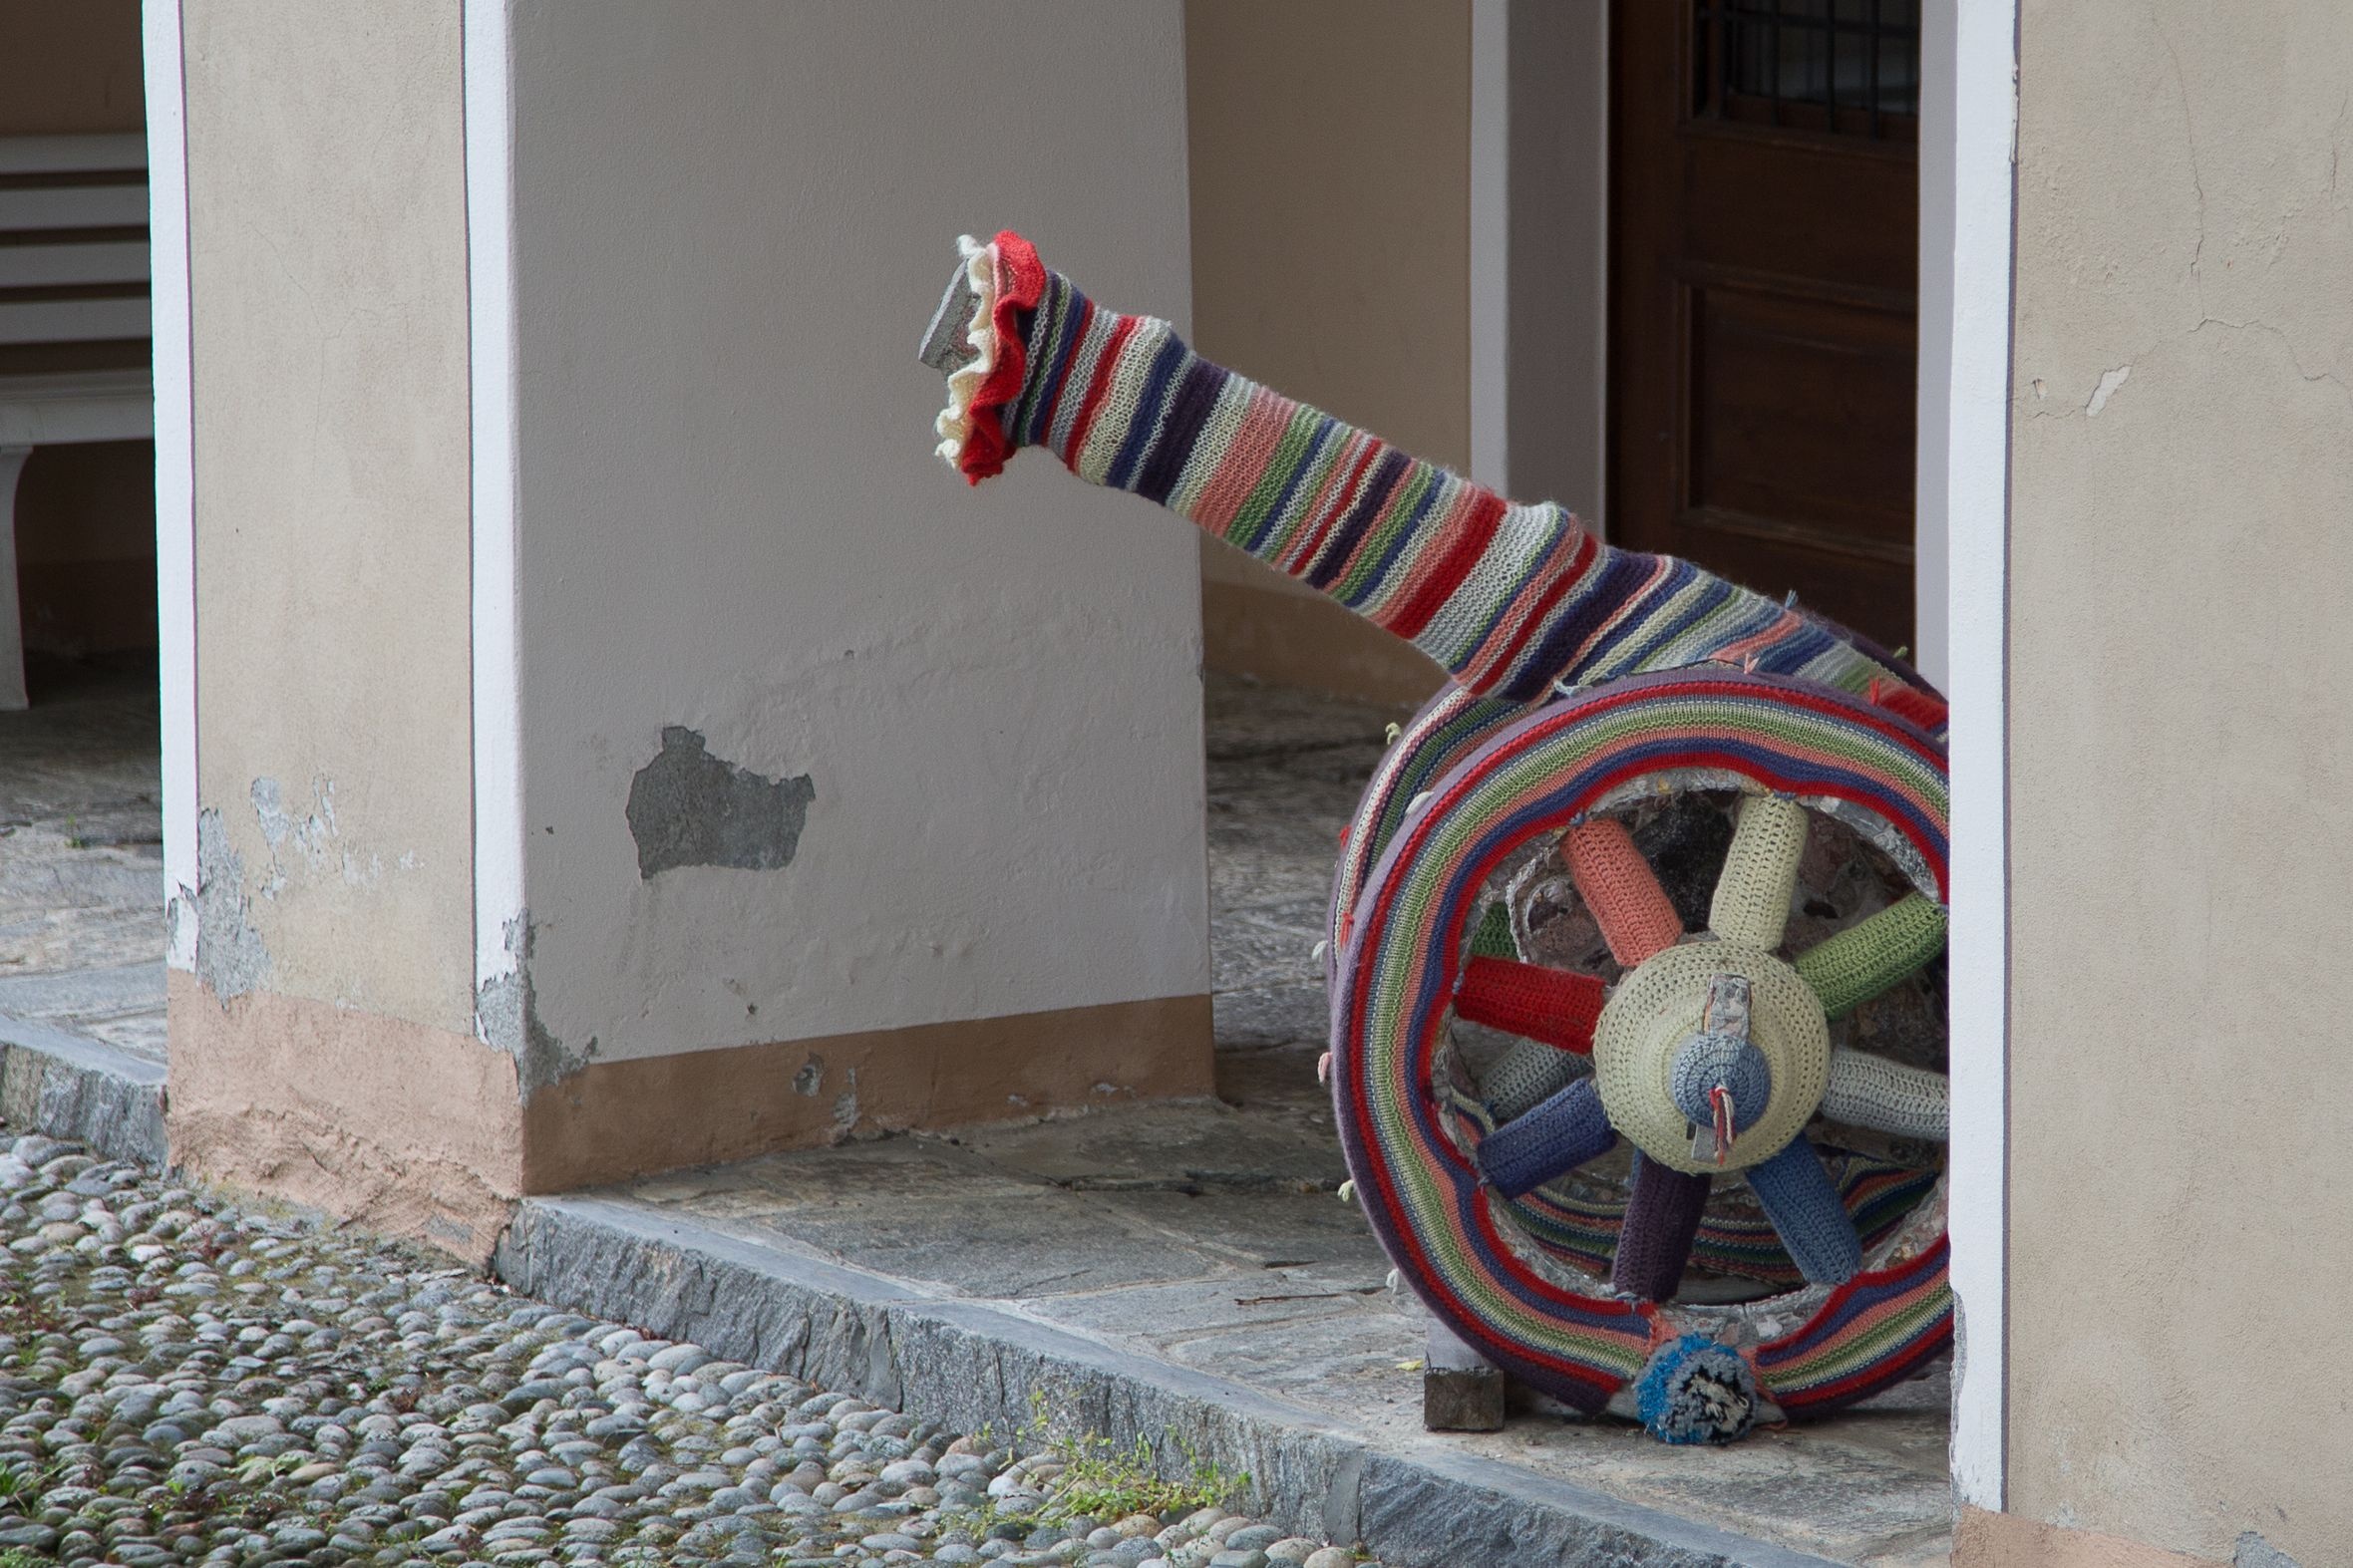
wall, color, crochet, sculpture, art, gun, funny